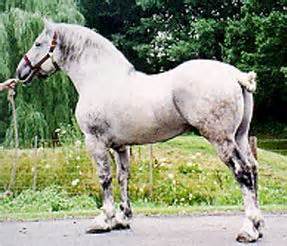
Label: horse